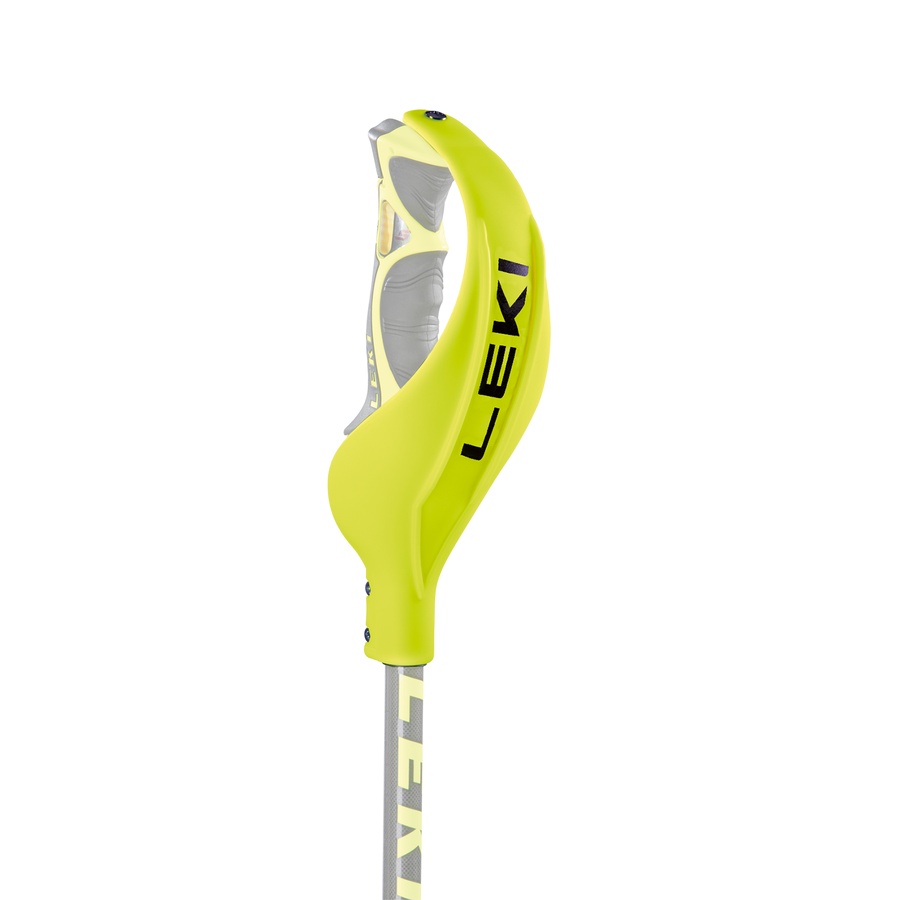
Closed Gate Guard Lite
The LEKI Closed Gate Guard Lite is a slimmer, lightweight alternative to the standard guard, offering reliable protection without extra bulk. Compatible with all LEKI Trigger S and Trigger 3D World Cup series poles, it includes the necessary mounting hardware and is sold as a pair, making it a great choice for racers who prefer a more streamlined setup. Key Features: Slim profile for reduced bulk and improved agility Protects hands during gate impact Fits LEKI Trigger S and Trigger 3D World Cup poles Mounting material included
Brand: Leki
Category: Sporting Goods > Outdoor Recreation > Camping & Hiking > Hiking Pole Accessories > Hiking Pole Hand Guards